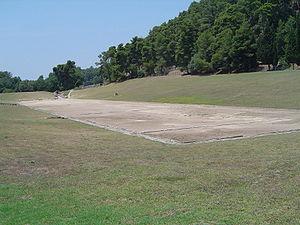
L'épreuve du lancer du poids masculin aux Jeux olympiques de 2004 s'est déroulée le 18 août 2004 au Stade d'Olympie à Olympie, en Grèce, site des Jeux olympiques antiques. Elle est remportée par l'Américain Adam Nelson après disqualification pour dopage de l'Ukrainien Yuriy Bilonoh.
Les jeux olympiques antiques sont des concours sportifs pentétériques organisés entre les cités grecques antiques. Ils sont créés au cours du VIIIᵉ siècle av. J.-C. dans le cadre d'un festival religieux en l'honneur de Zeus Olympien et perdurent pendant plus de mille ans. On fixe traditionnellement les derniers concours en 393 ap. J.-C., peu après l'édit de Théodose ordonnant l'abandon des lieux de cultes de la religion grecque.
Le titre de periodonikès était accordé à un athlète de la Grèce antique ayant remporté une victoire à chacun des jeux pentétériques au cours de la « période ».
L'épreuve du lancer du poids féminin aux Jeux olympiques de 2004 s'est déroulée le 18 août 2004 au Stade d'Olympie à Olympie, en Grèce, site des Jeux olympiques antiques. Elle est remportée par la Cubaine Yumileidi Cumbá après disqualification pour dopage de la Russe Irina Korzhanenko. En 2012, la Russe Svetlana Krivelyova, troisième de l'épreuve, est disqualifiée pour dopage et déchue de sa médaille de bronze. Depuis 2004, les Biélorusses Nadzeya Astapchuk et Natallia Mikhnevich, respectivement quatrième et cinquième du concours, ont également été sanctionnées pour dopage. La médaille de bronze vacante n'a jamais été réattribuée par le CIO et l'IAAF.
Olympie est un centre religieux de la Grèce, dans le Péloponnèse, plus précisément dans une petite plaine de l’Élide, sur la rive droite de l’Alphée et au pied du Mont Cronion, et tout à proximité de la petite cité moderne d'Olympie, à environ 18 km de la ville de Pyrgos et de la mer Ionienne. À l’emplacement du site était l’Altis, un bois sacré, et l'Autel de Zeus. Le stade lui-même était au milieu d'un bois d'oliviers sauvages.
Le dolichos était une course à pied faisant partie des épreuves au programme des Jeux panhelléniques, dont les Jeux olympiques antiques.
Le diaulos était une course à pied faisant partie des épreuves au programme des Jeux panhelléniques, dont les Jeux olympiques antiques. Cette course pédestre était longue de deux stades. Elle variait donc d'une cité à l'autre.
Les Jeux olympiques, aussi appelés Jeux olympiques modernes, puisqu'ils prolongent la tradition des jeux olympiques de la Grèce antique, sont des événements sportifs internationaux majeurs, regroupant les sports d’été ou d’hiver, auxquels des milliers d’athlètes participent à travers différentes compétitions tous les quatre ans, pour chaque olympiade moderne.
Le stadion était une course à pied faisant partie des épreuves au programme des concours sportifs et religieux de la Grèce antique, dont les Jeux olympiques antiques. Cette épreuve pédestre se courait sur toute la longueur d'un stade, soit 600 pieds. Or, cette unité de mesure variait d'une cité à l'autre. Aussi, la piste n'avait pas toujours la même longueur : la plus courte se trouvait à Corinthe tandis que celle d'Olympie était, à l'époque classique, la plus longue avec 192 mètres.